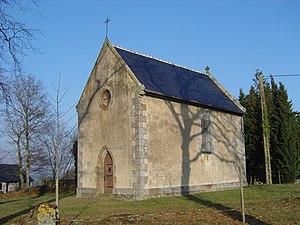
Montreuil-sous-Pérouse est une commune française située dans le département d'Ille-et-Vilaine en région Bretagne, peuplée de 1 015 habitants.